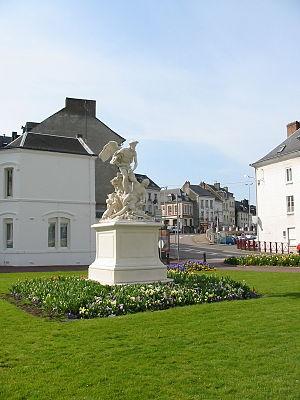
Bolbec est une commune française, située dans le département de la Seine-Maritime en région Normandie.